K'lông pút

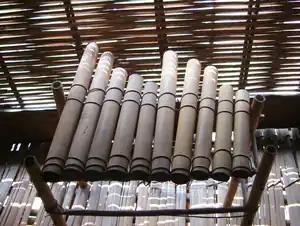
A klong put

The k'lông pút is a traditional bamboo xylophone of the Bahnar people in Vietnam. However, sound is produced through resonance by clapping at the end of the tubes, and not struck like many bar percussion instruments.